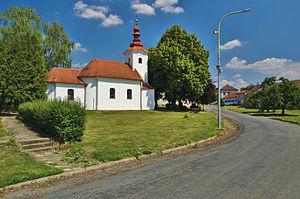
Zdětín est une commune du district de Prostějov, dans la région d'Olomouc, en République tchèque. Sa population s'élevait à 348 habitants en 2018.